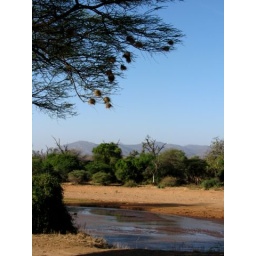
samburu national park, bird nests hanging over river